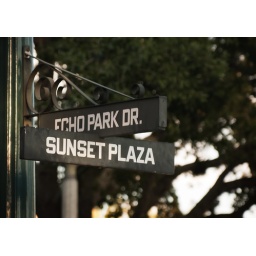
A street sign in Disney's Hollywood Studios.